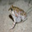
Label: frog